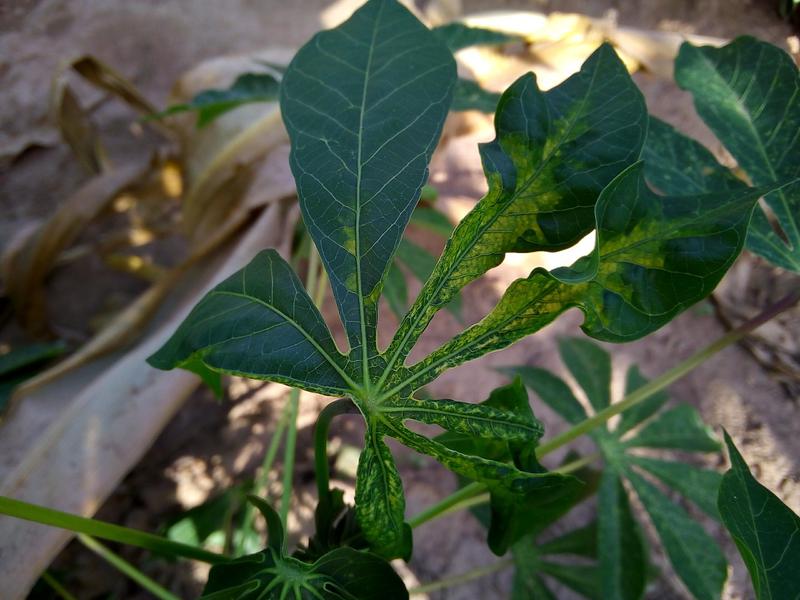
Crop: cassava
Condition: mosaic_disease